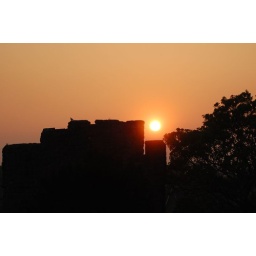
Sunset over water tower (Chester)